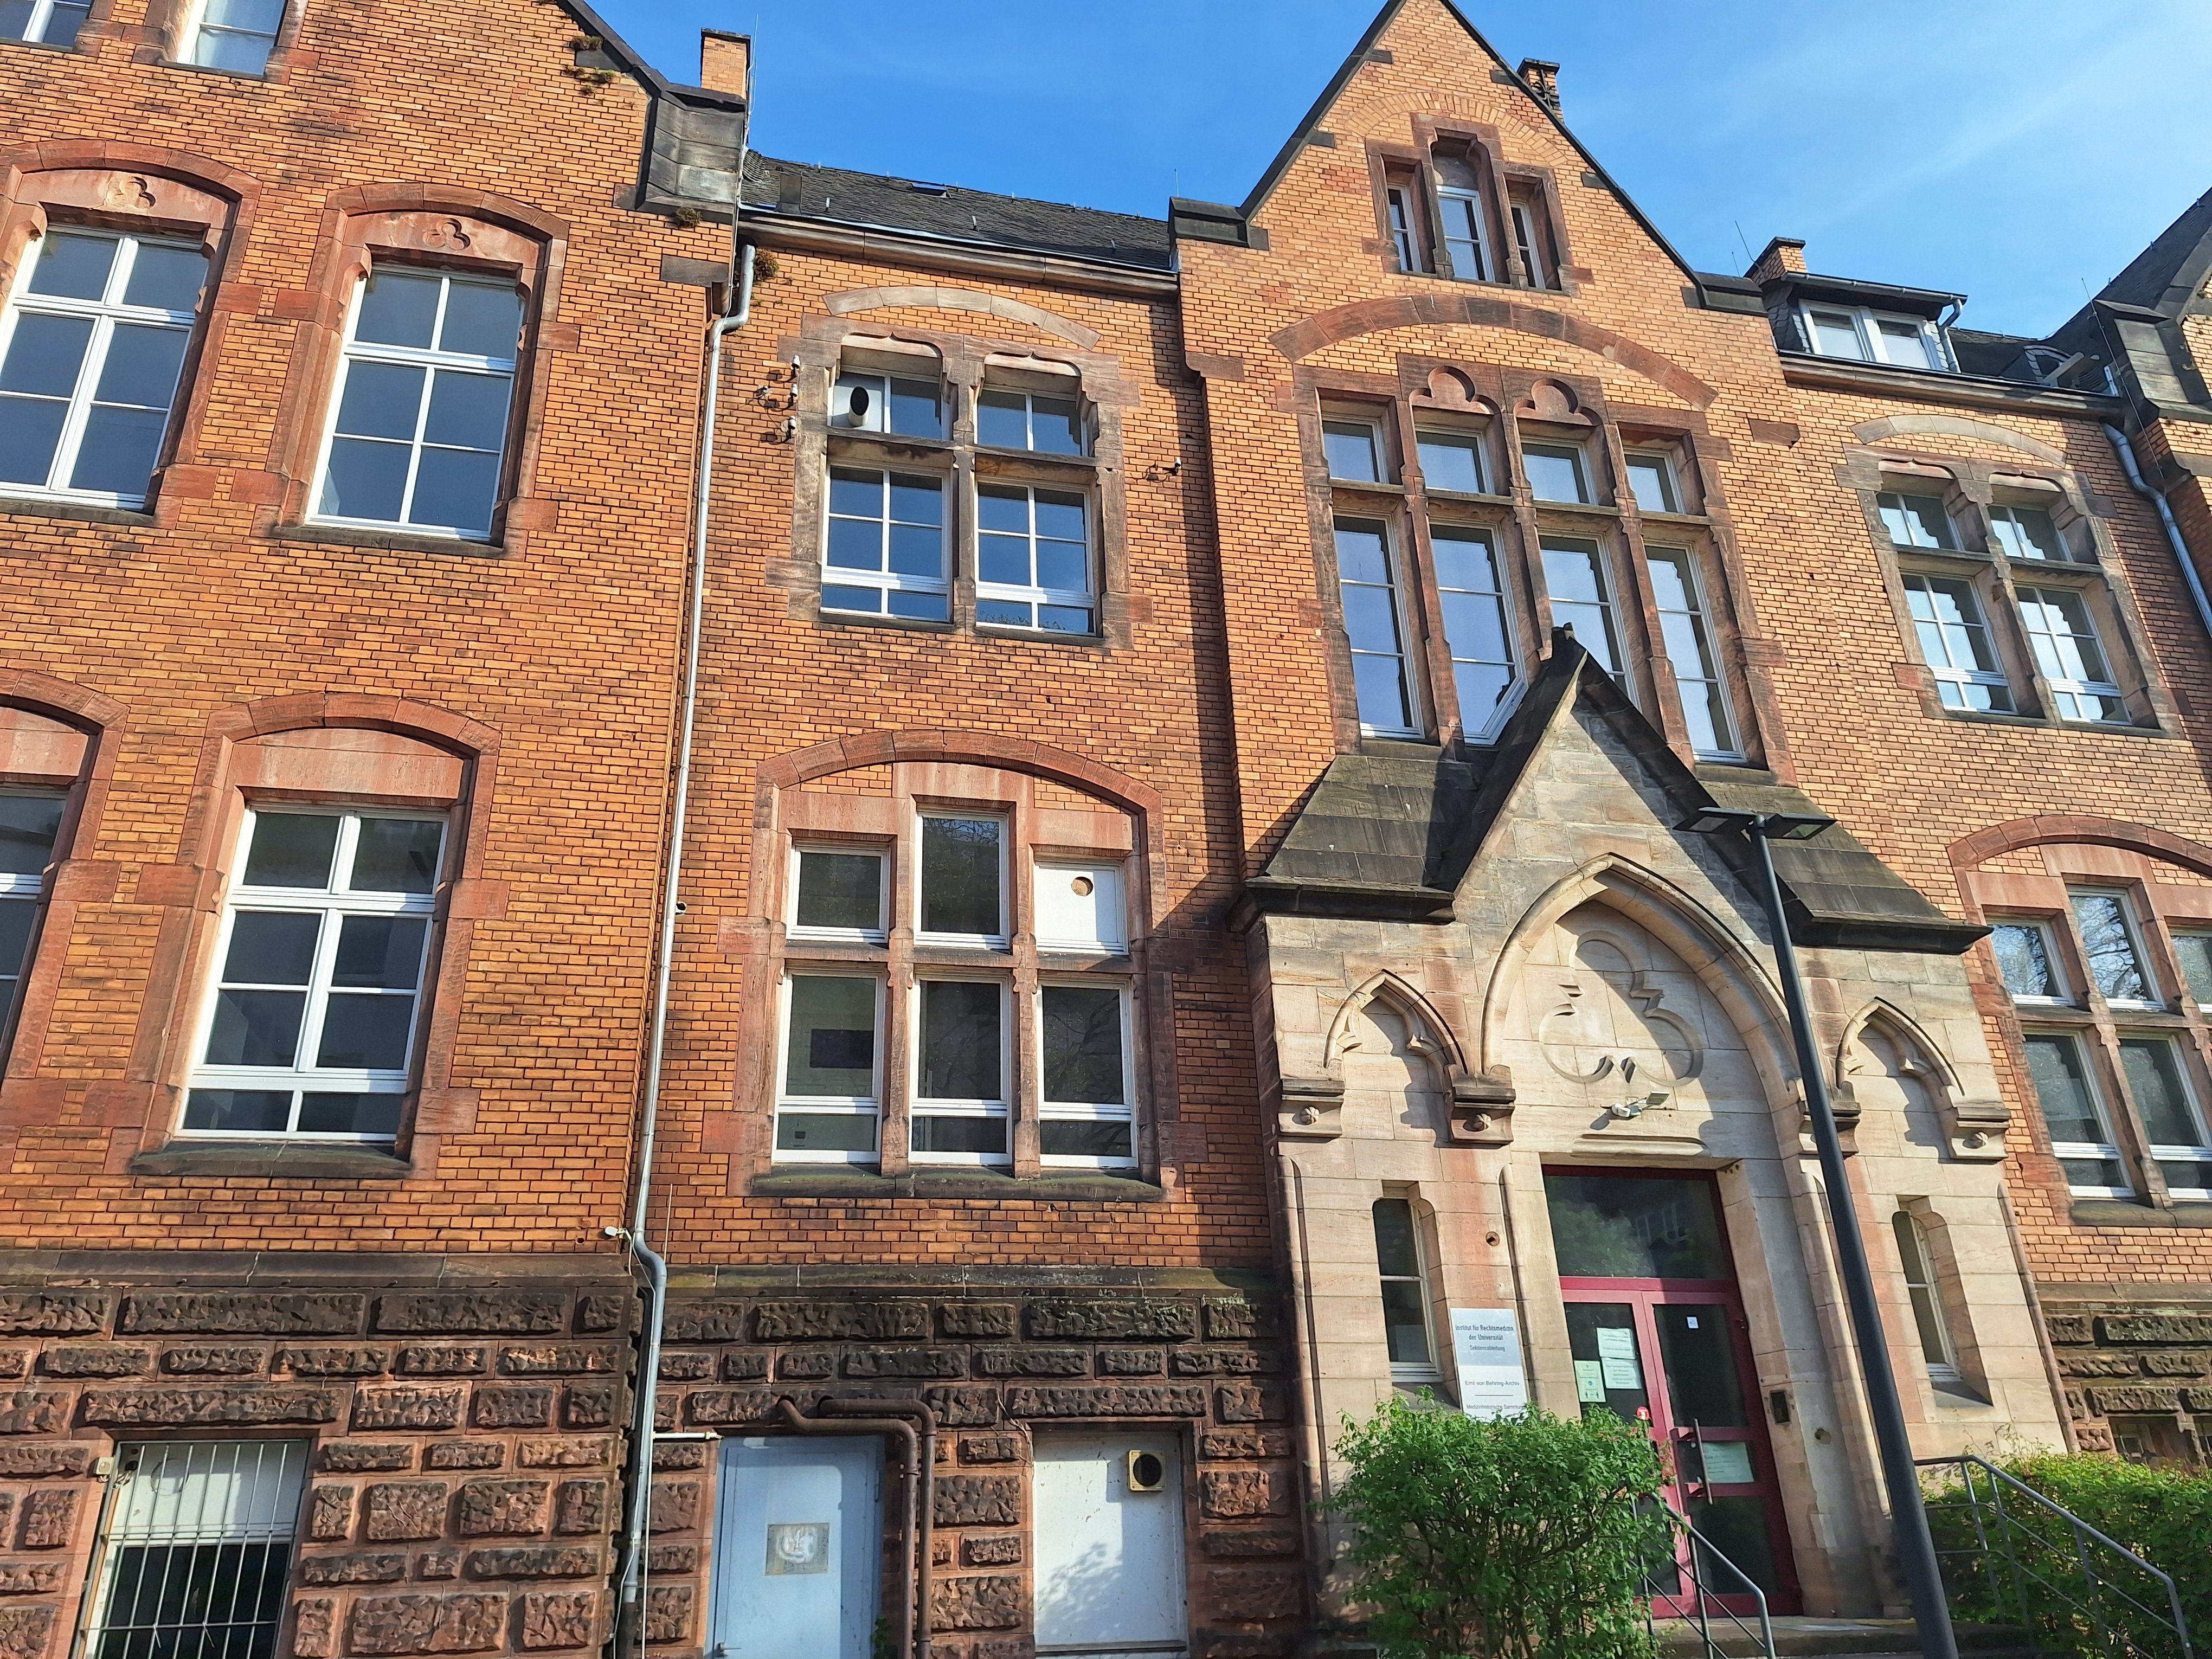
Building: Robert-Koch-Straße 6